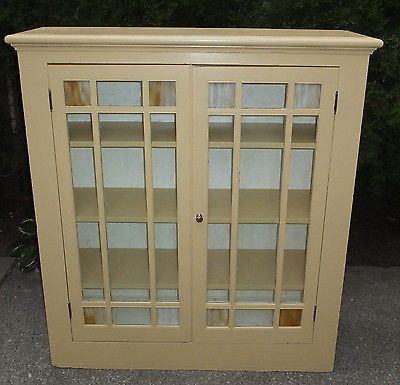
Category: cabinet